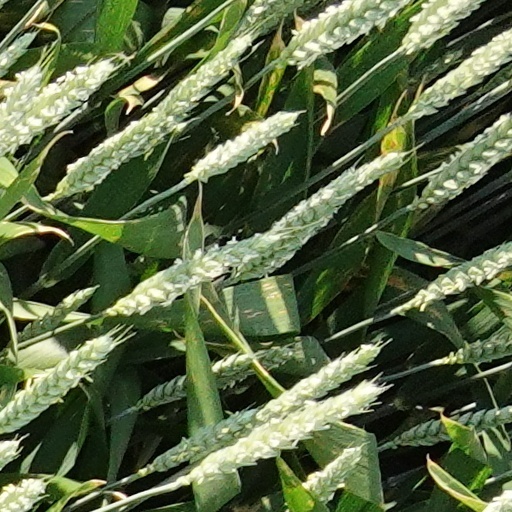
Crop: wheat